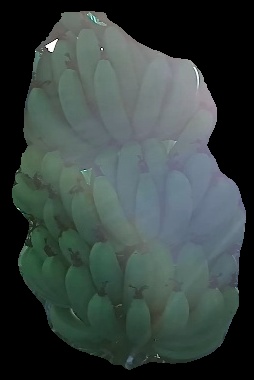
Variety: pachbale
Grade: grade1